1908 United States presidential election

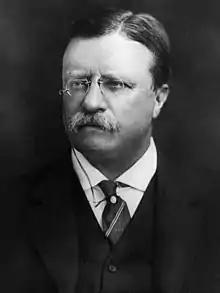
The incumbent in 1908, Theodore Roosevelt. His second term expired at noon on March 4, 1909.

Presidential elections were held in the United States on November 3, 1908. Republican Party nominee William Howard Taft defeated threetime Democratic nominee William Jennings Bryan. Incumbent President Theodore Roosevelt honored his promise not to seek a third term (for him, a second full term), and persuaded his close friend, Taft, to become his successor. With Roosevelt's support, Taft won the presidential nomination at the 1908 Republican National Convention on the first ballot. The Democratic Party nominated Bryan, who had been defeated twice previously, in 1896 and 1900, by Republican William McKinley.